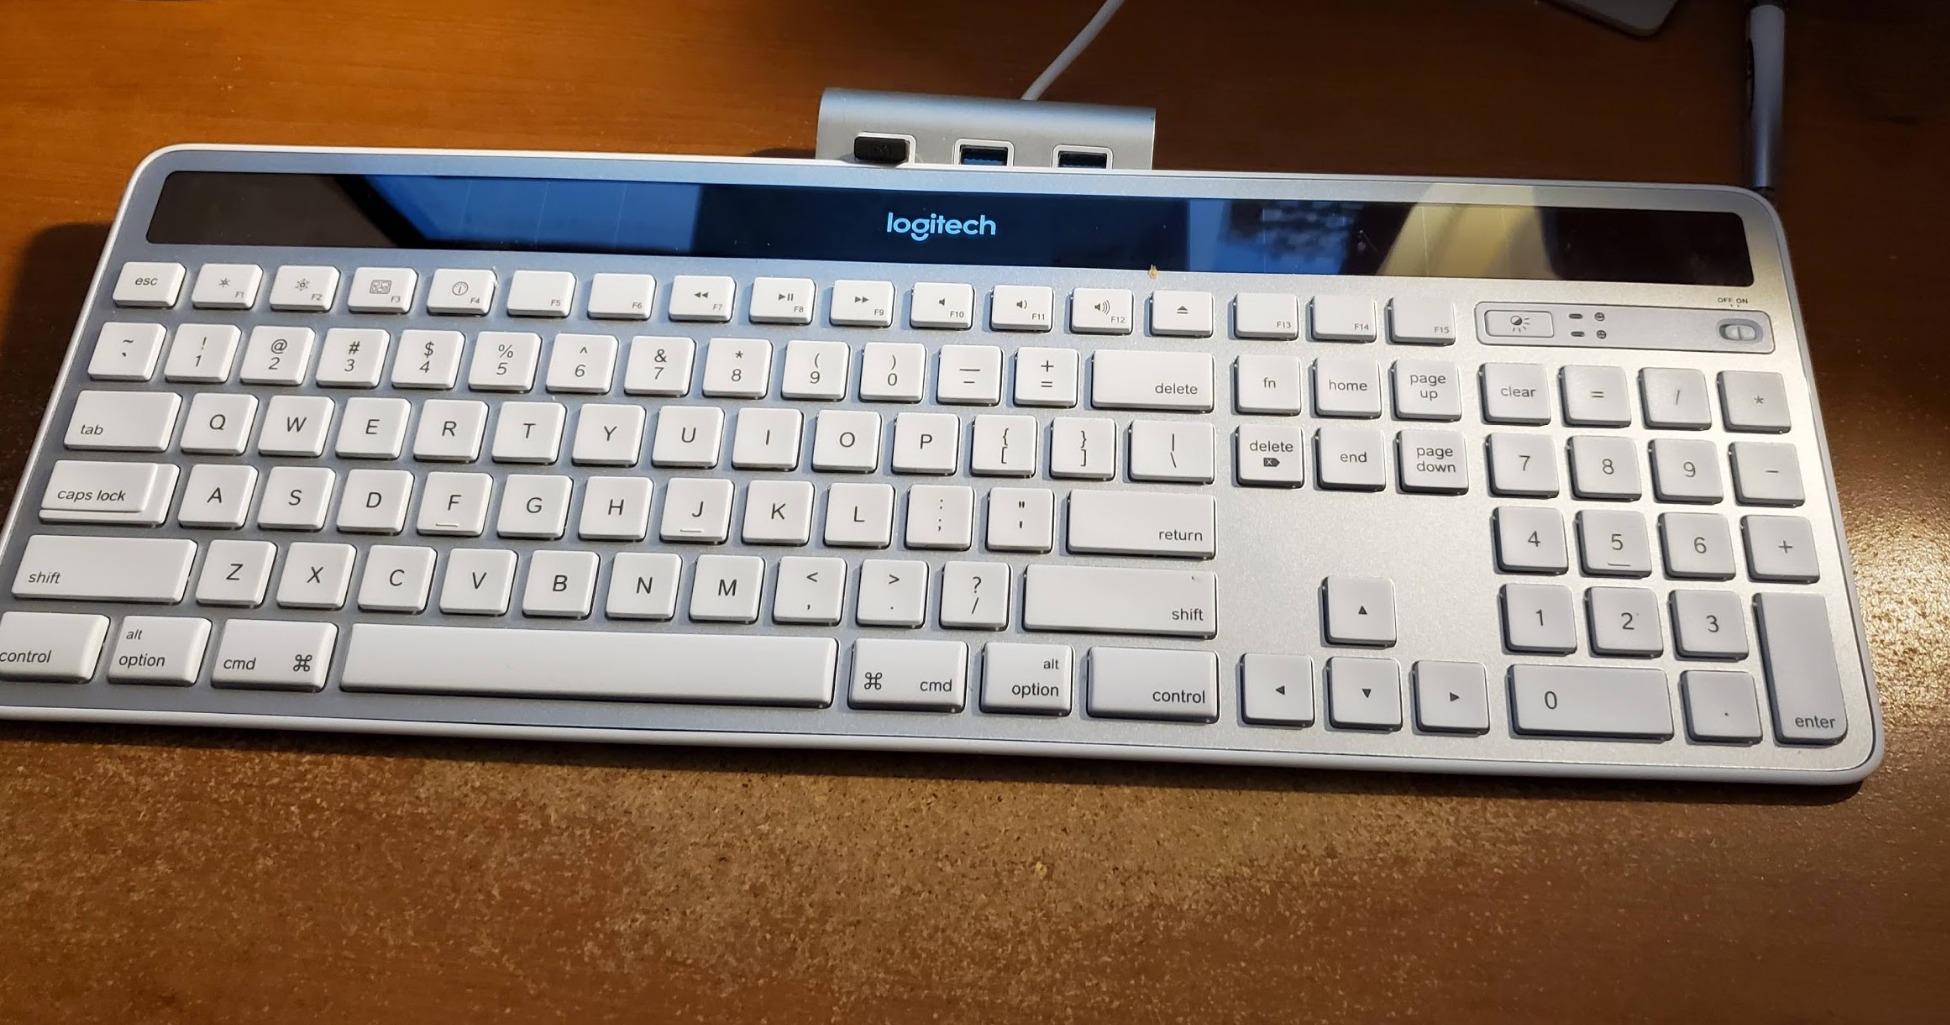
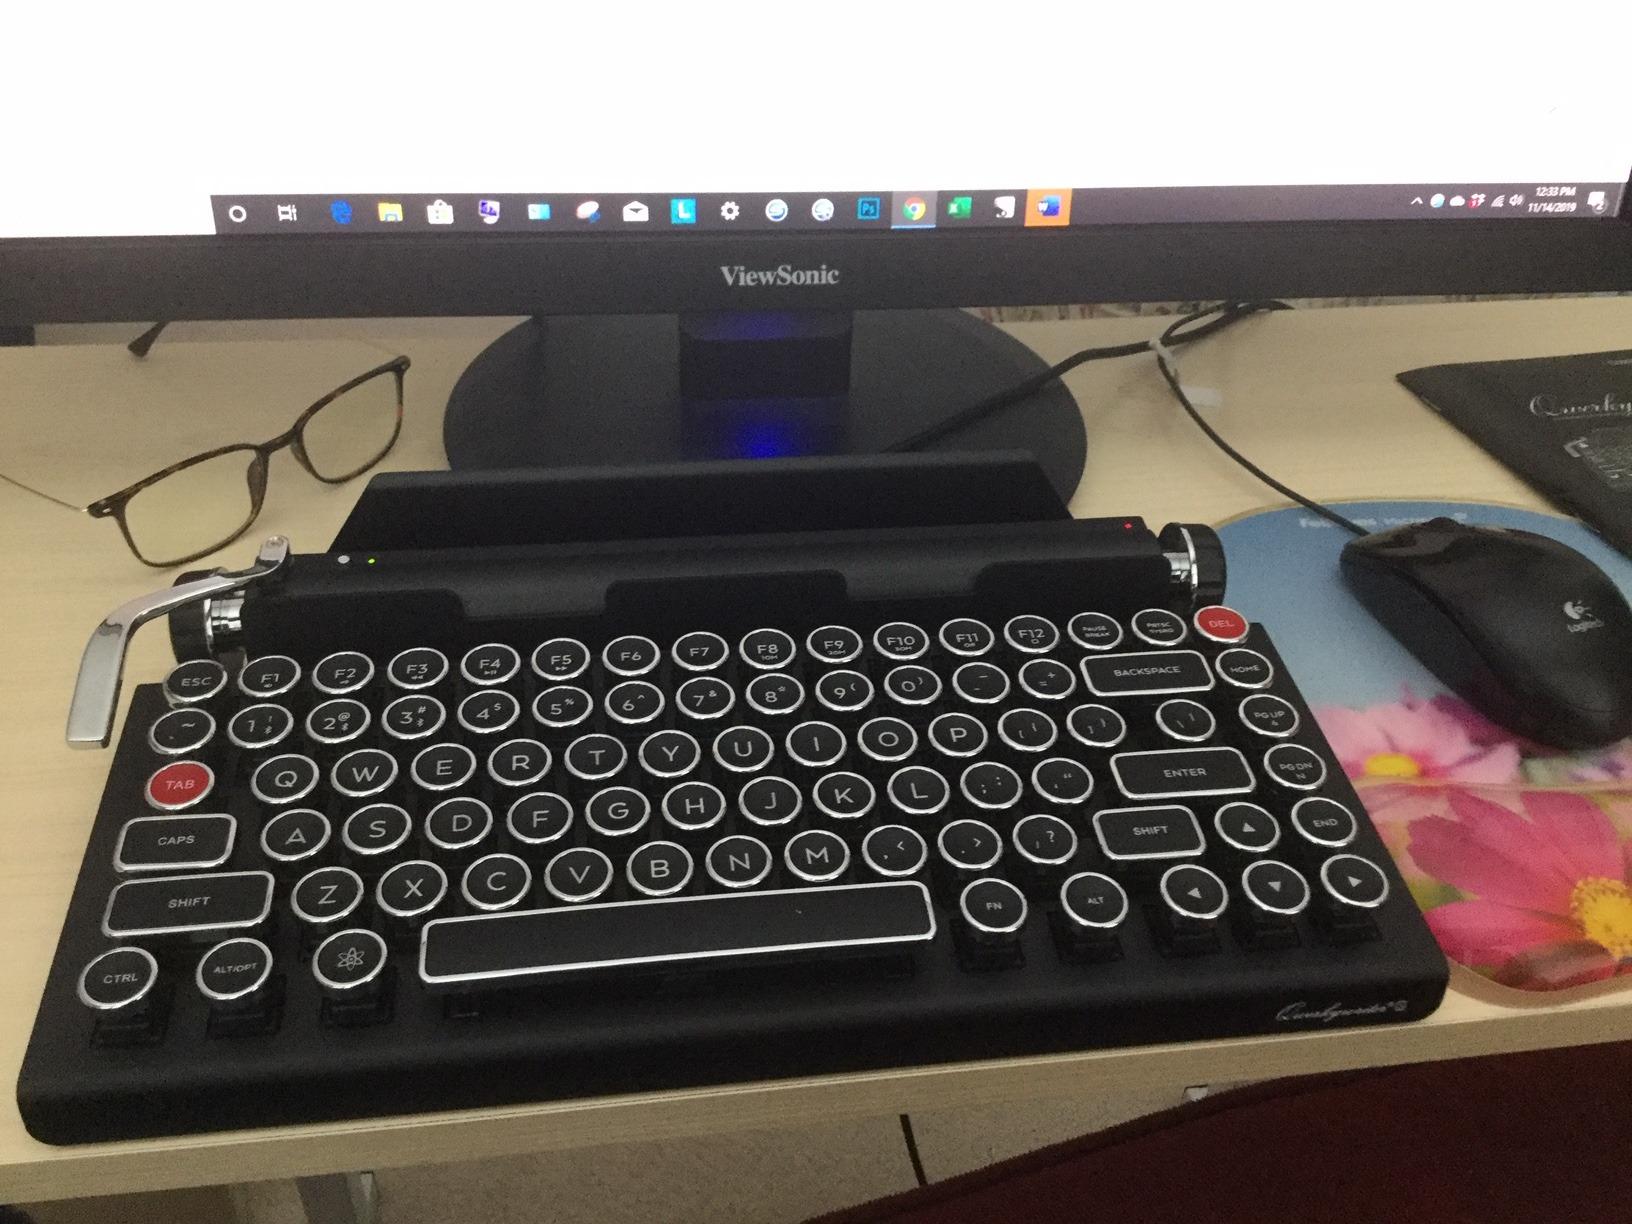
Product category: keyboard
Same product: no